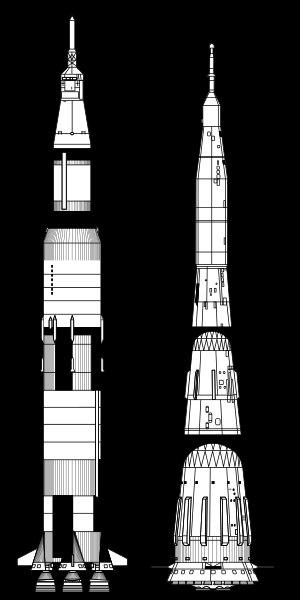
Saturn V est un lanceur spatial géant développé dans les années 1960 par l'agence spatiale américaine, la NASA, pour le programme lunaire Apollo. Utilisé entre 1967 et 1973, il a placé en orbite terrestre, sans aucun échec, les vaisseaux qui ont déposé les astronautes américains sur le sol lunaire. Cette énorme fusée d'un peu plus de 3 000 tonnes, est capable de placer jusqu'à 140 tonnes en orbite basse terrestre pour les dernières missions Apollo. Elle est développée dans le contexte de la course à l’espace opposant Américains et Soviétiques dans les années 1960. Ces circonstances permettent aux États-Unis de mobiliser des moyens financiers et humains exceptionnels pour permettre sa mise au point. La fin prématurée du programme Apollo et les restrictions budgétaires entraînent l'arrêt de la chaîne de fabrication de ce lanceur particulièrement couteux. Après un dernier vol pour mettre en orbite la station spatiale Skylab, la NASA décide de développer un lanceur réutilisable, la navette spatiale américaine, en espérant abaisser sensiblement les coûts très élevés de mise en orbite.